Richard Long (actor)

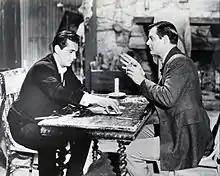
Jack Kelly as Bart Maverick and Long as Gentleman Jack Darby in "Maverick", 1959

He played the recurring role of gambler/con artist Gentleman Jack Darby in four episodes of the ABC/WB Western series, "Maverick" beginning in 1958, including the memorable "Shady Deal at Sunny Acres" installment. His character always interacted with Jack Kelly as Bart Maverick, including in "Shady Deal at Sunny Acres", which starred both James Garner and Kelly. He also never appeared with later series regular Roger Moore. Gentleman Jack Darby was created by "Maverick" producer Roy Huggins as a replacement for "Dandy Jim Buckley", played by Efrem Zimbalist Jr., after Zimbalist had moved on to his own series, "77 Sunset Strip".